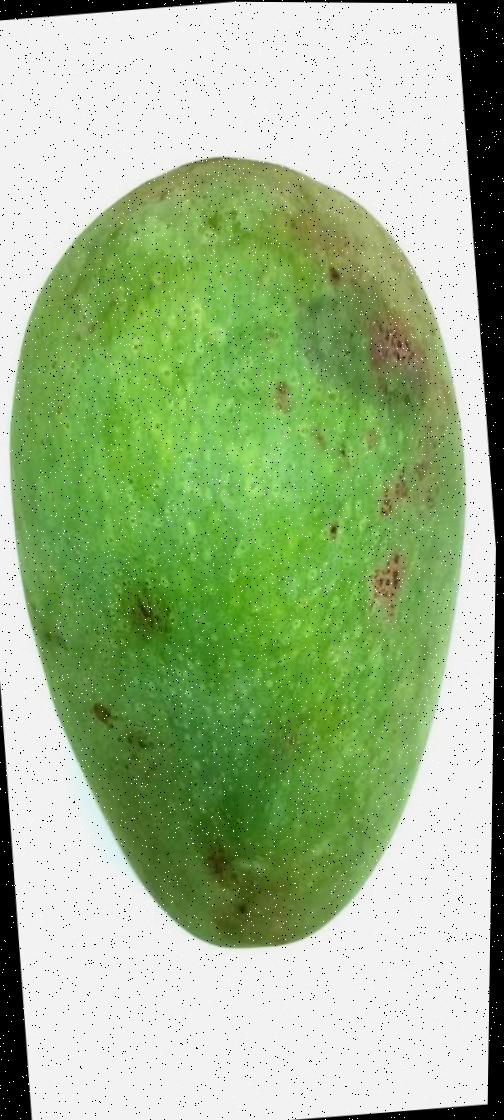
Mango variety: Fazli Shurmai